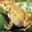
Label: frog